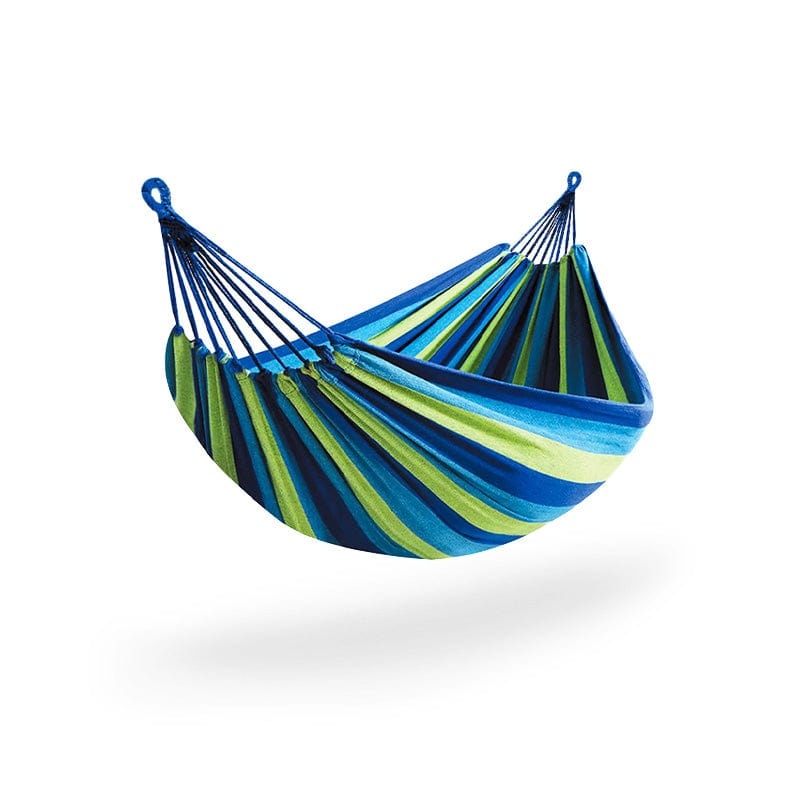
Tranquil Colombian Hammock
Escape stress with a durable, portable hammock perfect for home or travel relaxation.
Brand: Ninsezip
Category: Home & Garden > Lawn & Garden > Outdoor Living > Hammocks